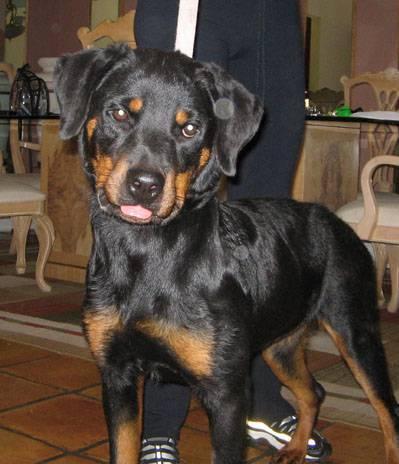
dog